British Rail Class 08

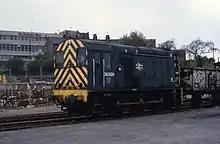
08 509 in Rail Blue livery at Chesterfield Goods Yard

As the standard general-purpose diesel shunter on BR, almost any duty requiring shunting would involve a Class 08. The class was a familiar sight at many major stations and other locations where two portions of a train were merged, or where additional stock was added to a train.